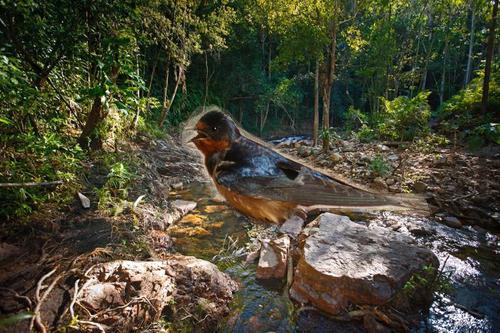
Bird species: Barn_Swallow
Bird type: landbird
Background: land